Gondysia smithii

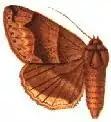
Illustration

The wingspan is 37–40 mm. Adults are on wing from April to September. There are multiple generations per year.